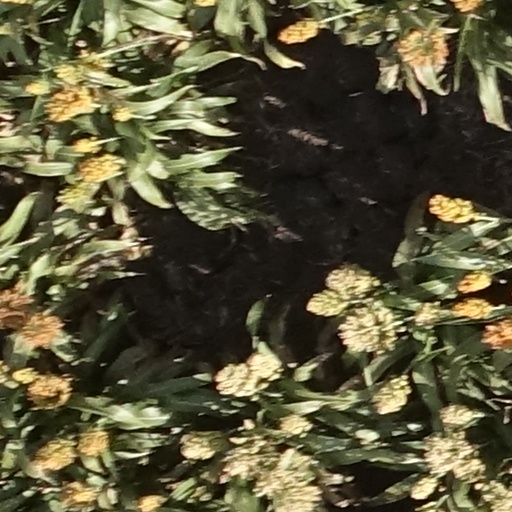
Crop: sorghum